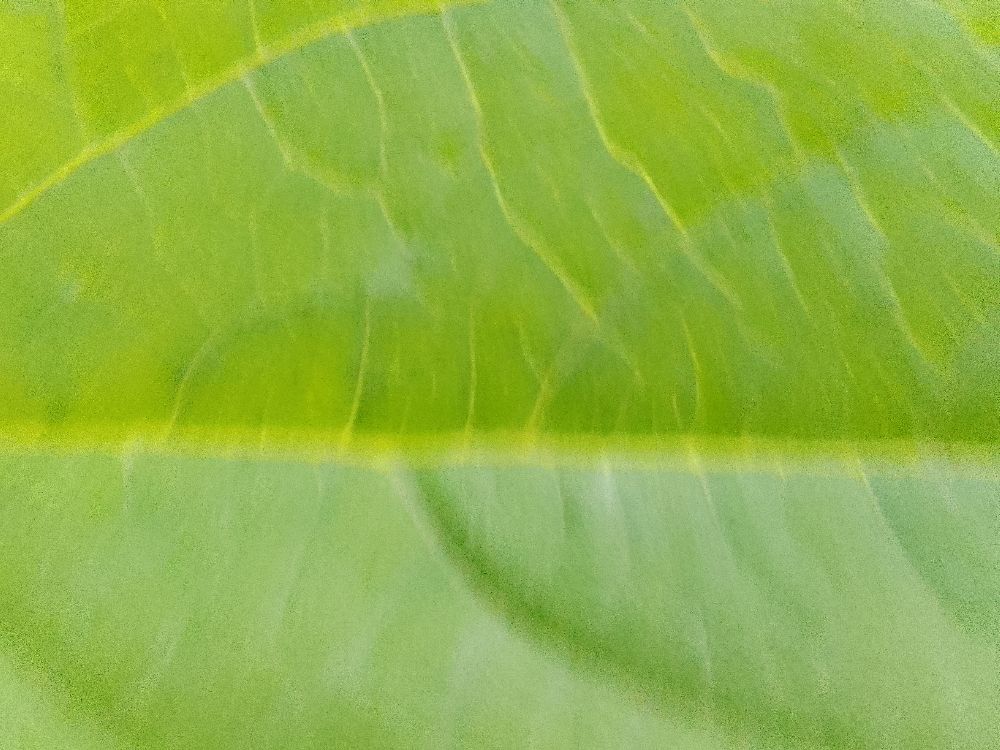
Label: healthy